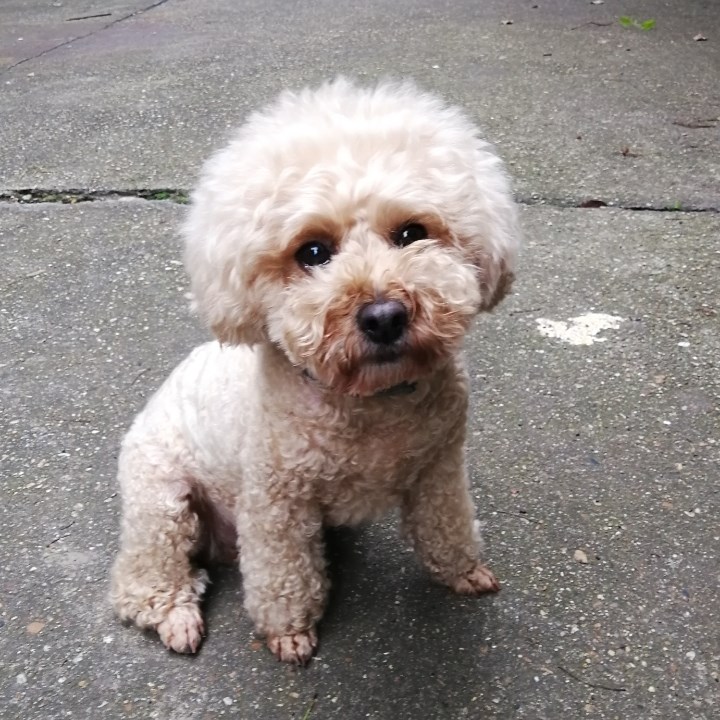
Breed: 7449-n000128-teddy